Stanton J. Peelle

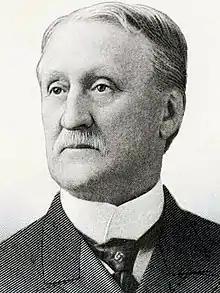

Stanton Judkins Peelle (February 11, 1843 – September 4, 1928) was an American politician and judge who served as a United States representative from Indiana and both an associate judge and chief justice of the Court of Claims.